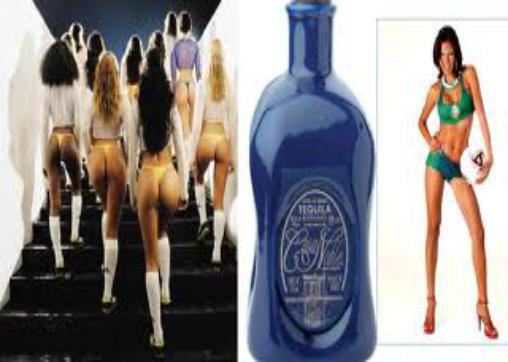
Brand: Casa Noble
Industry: Food